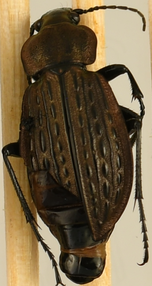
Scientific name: Carabus maeander
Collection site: Woodworth Site (WOOD), plot WOOD_023